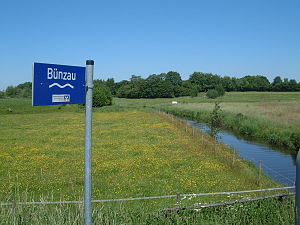
Aukrug
Bünzau i Aukrug-Innien
Aukrug er en kommune og en by i det nordlige Tyskland, beliggende i Amt Mittelholstein i den sydlige del af Kreis Rendsborg-Egernførde. Kreis Rendsborg-Egernførde ligger i den centrale del af delstaten Slesvig-Holsten.